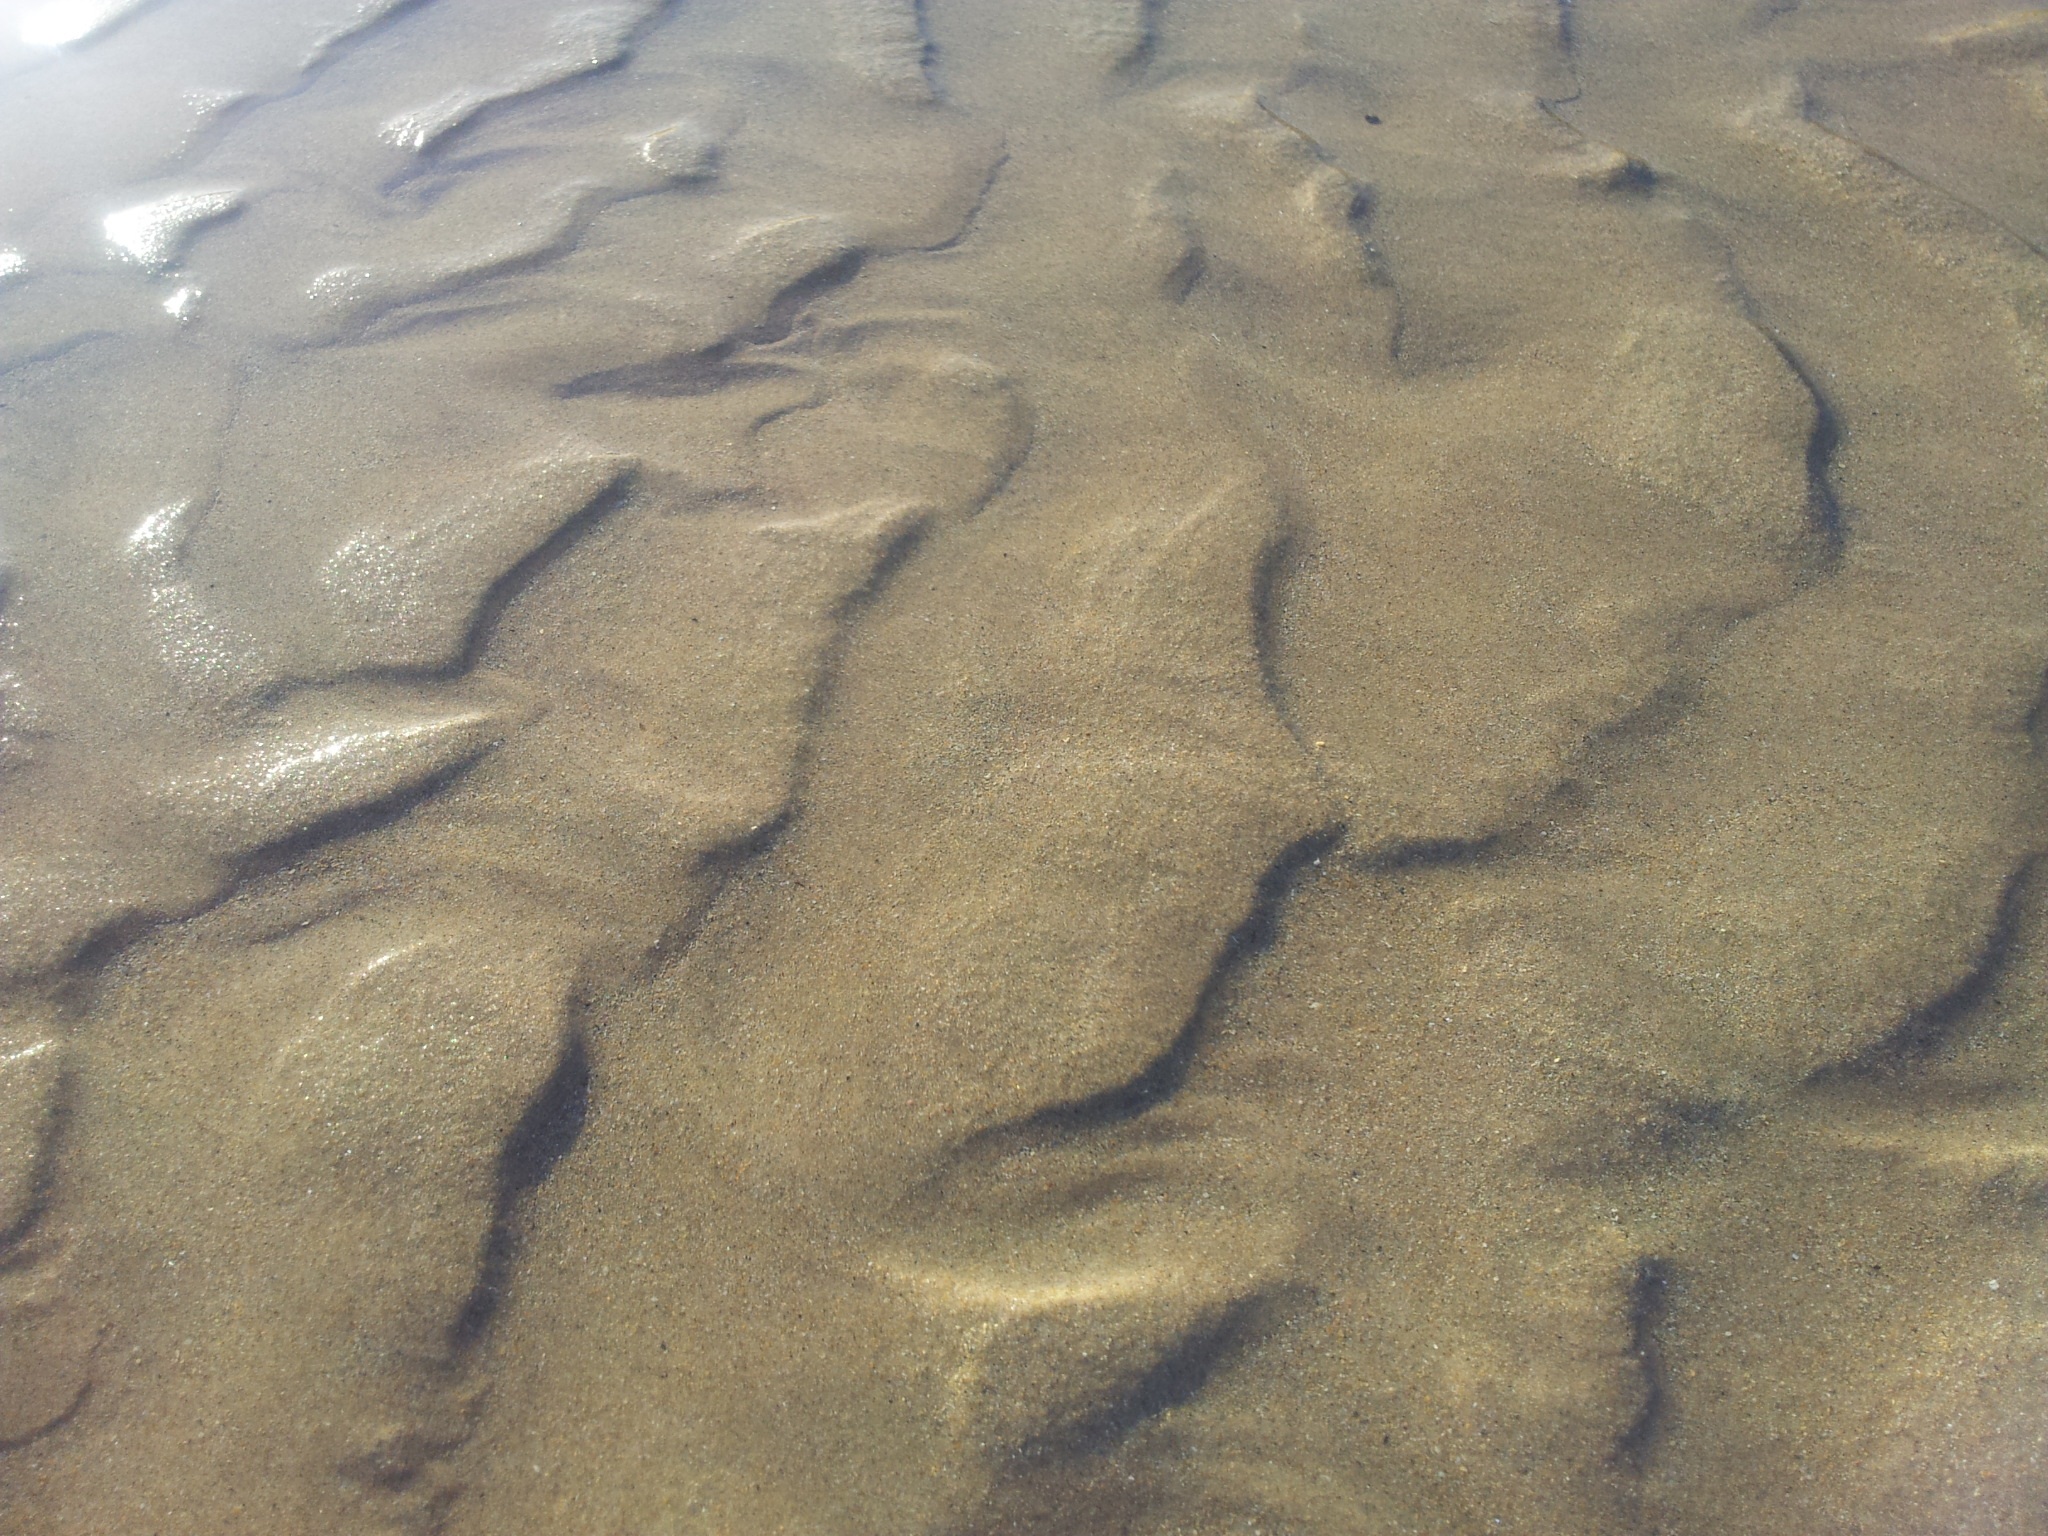
beach, sea, water, sand, soil, material, sand beach, mudflat, natural environment